Answer in natural language. Which point is closer to the camera taking this photo, point A  or point B? Choose between the following options: A or B
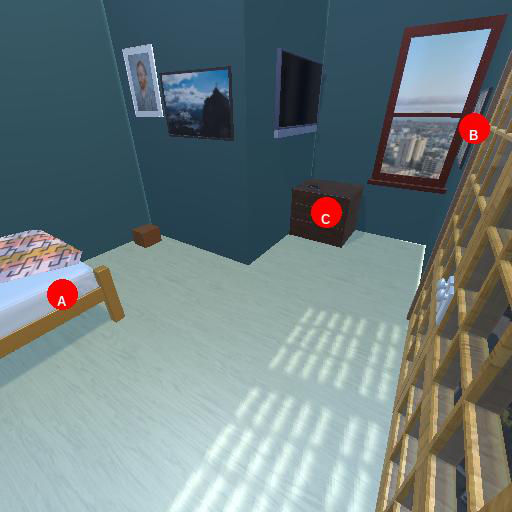
<answer>A</answer>